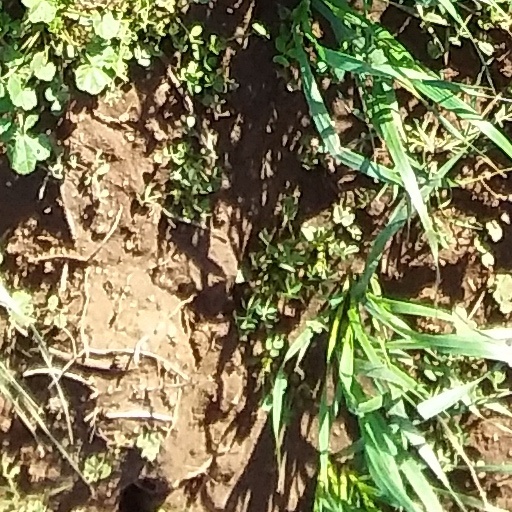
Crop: wheat